Australian Ice Hockey League

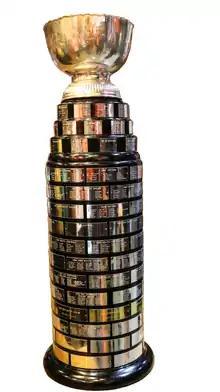
The Goodall Cup is awarded to the AIHL Champion

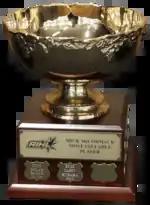
Mick McCormack Cup is awarded to the MVP of the AIHL regular season

The champions of the AIHL are awarded the Goodall Cup, a perpetual national trophy third in age only to the Stanley Cup (1892) and the Allan Cup (1908). The Goodall Cup was incorporated into the AIHL in 2002 after the league expanded to 6 teams. The Goodall Cup is awarded to the team that wins the Finals series/playoffs weekend at the end of each season. The team that holds the Goodall Cup is considered to be the Australian champion.